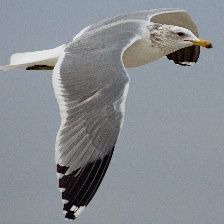
Species: CALIFORNIA GULL
Scientific name: LARUS CALIFORNICUS